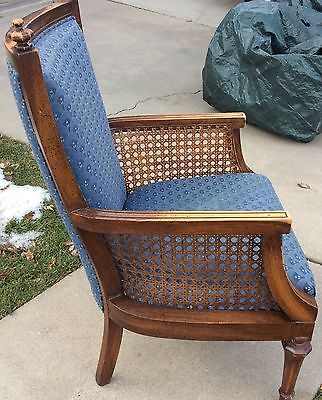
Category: chair